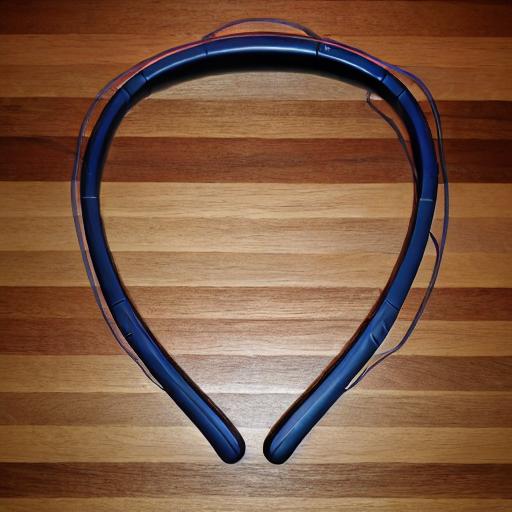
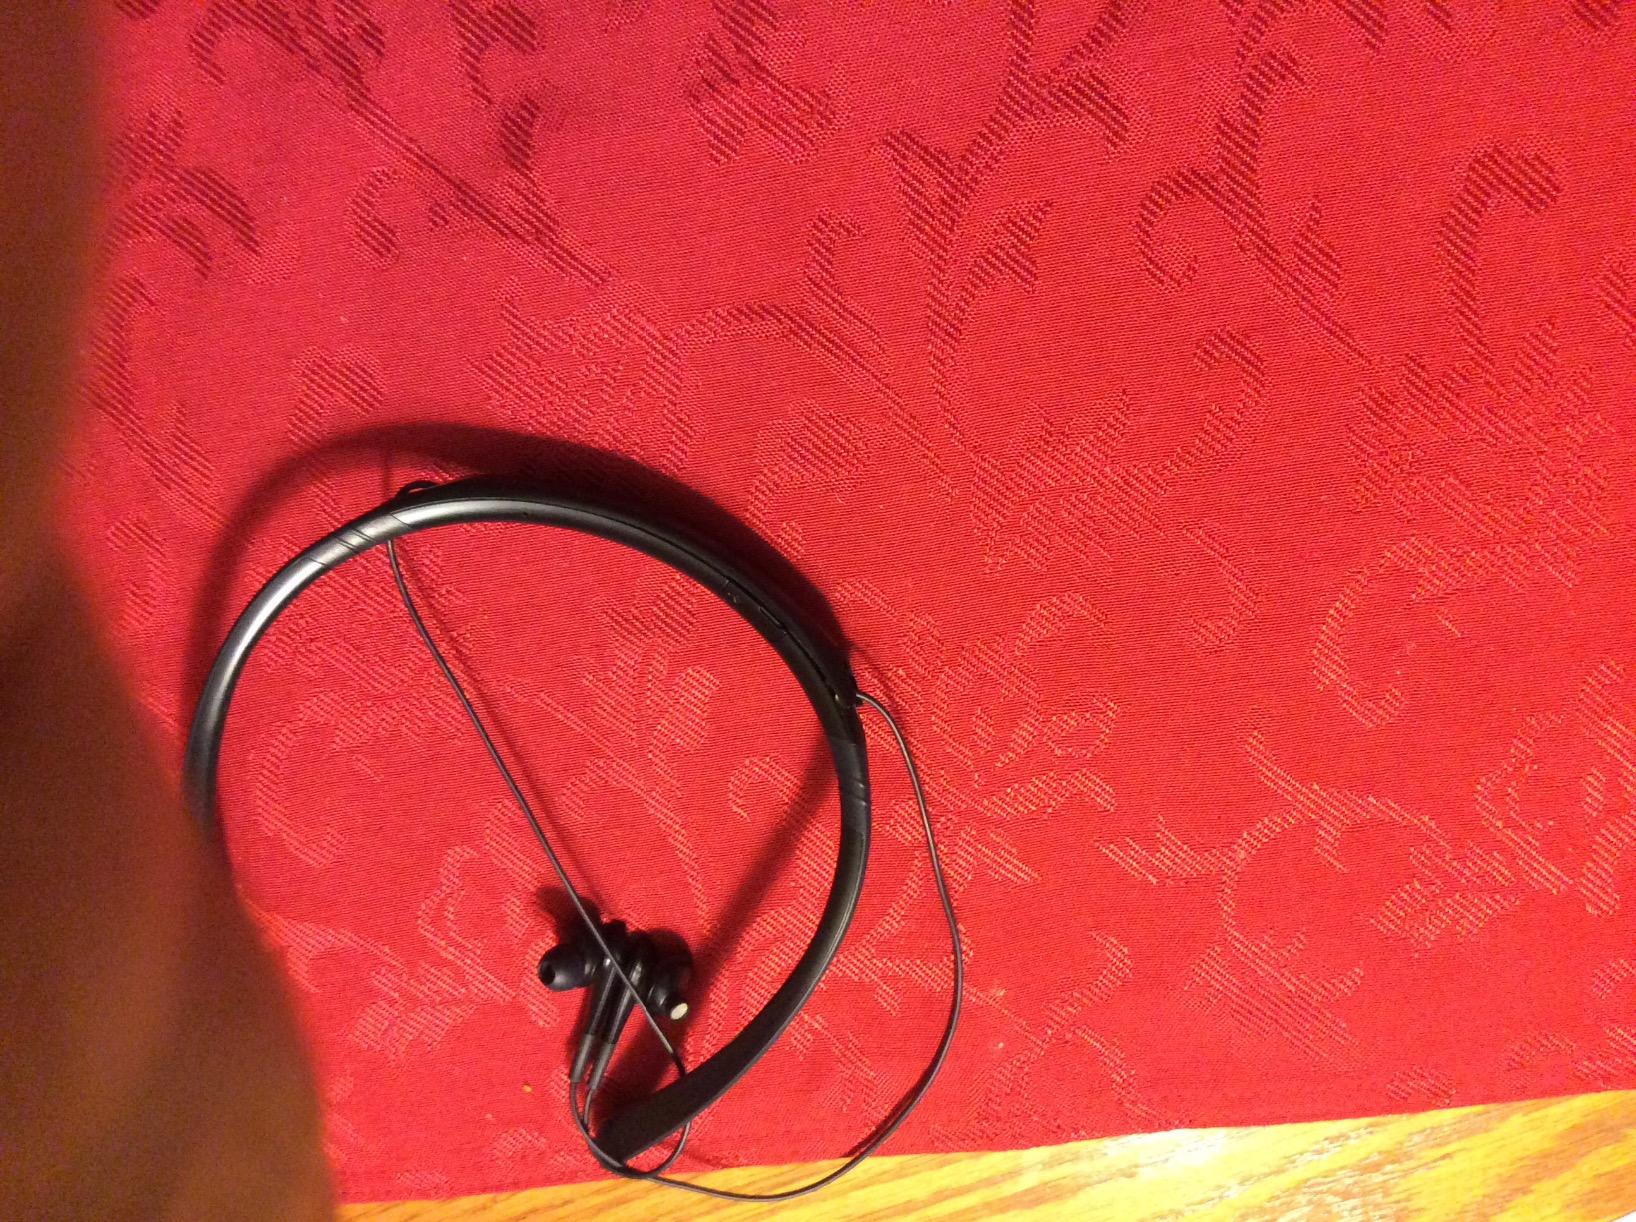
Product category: headphones
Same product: no